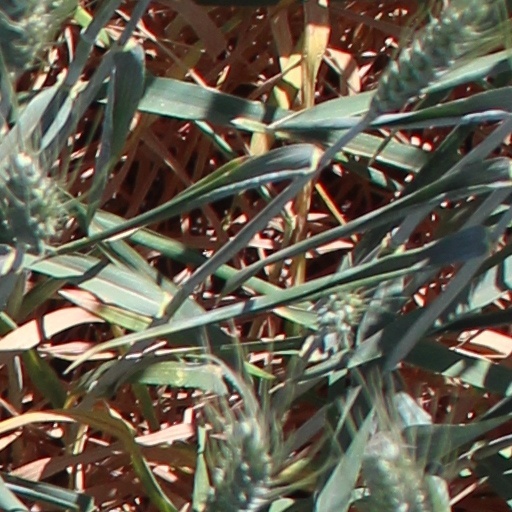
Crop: wheat